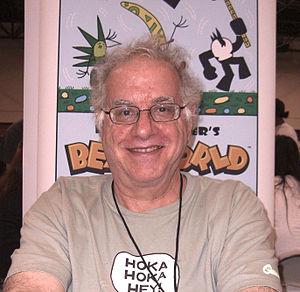
Larry Marder, né en 1951, est un auteur et éditeur de comics américain.